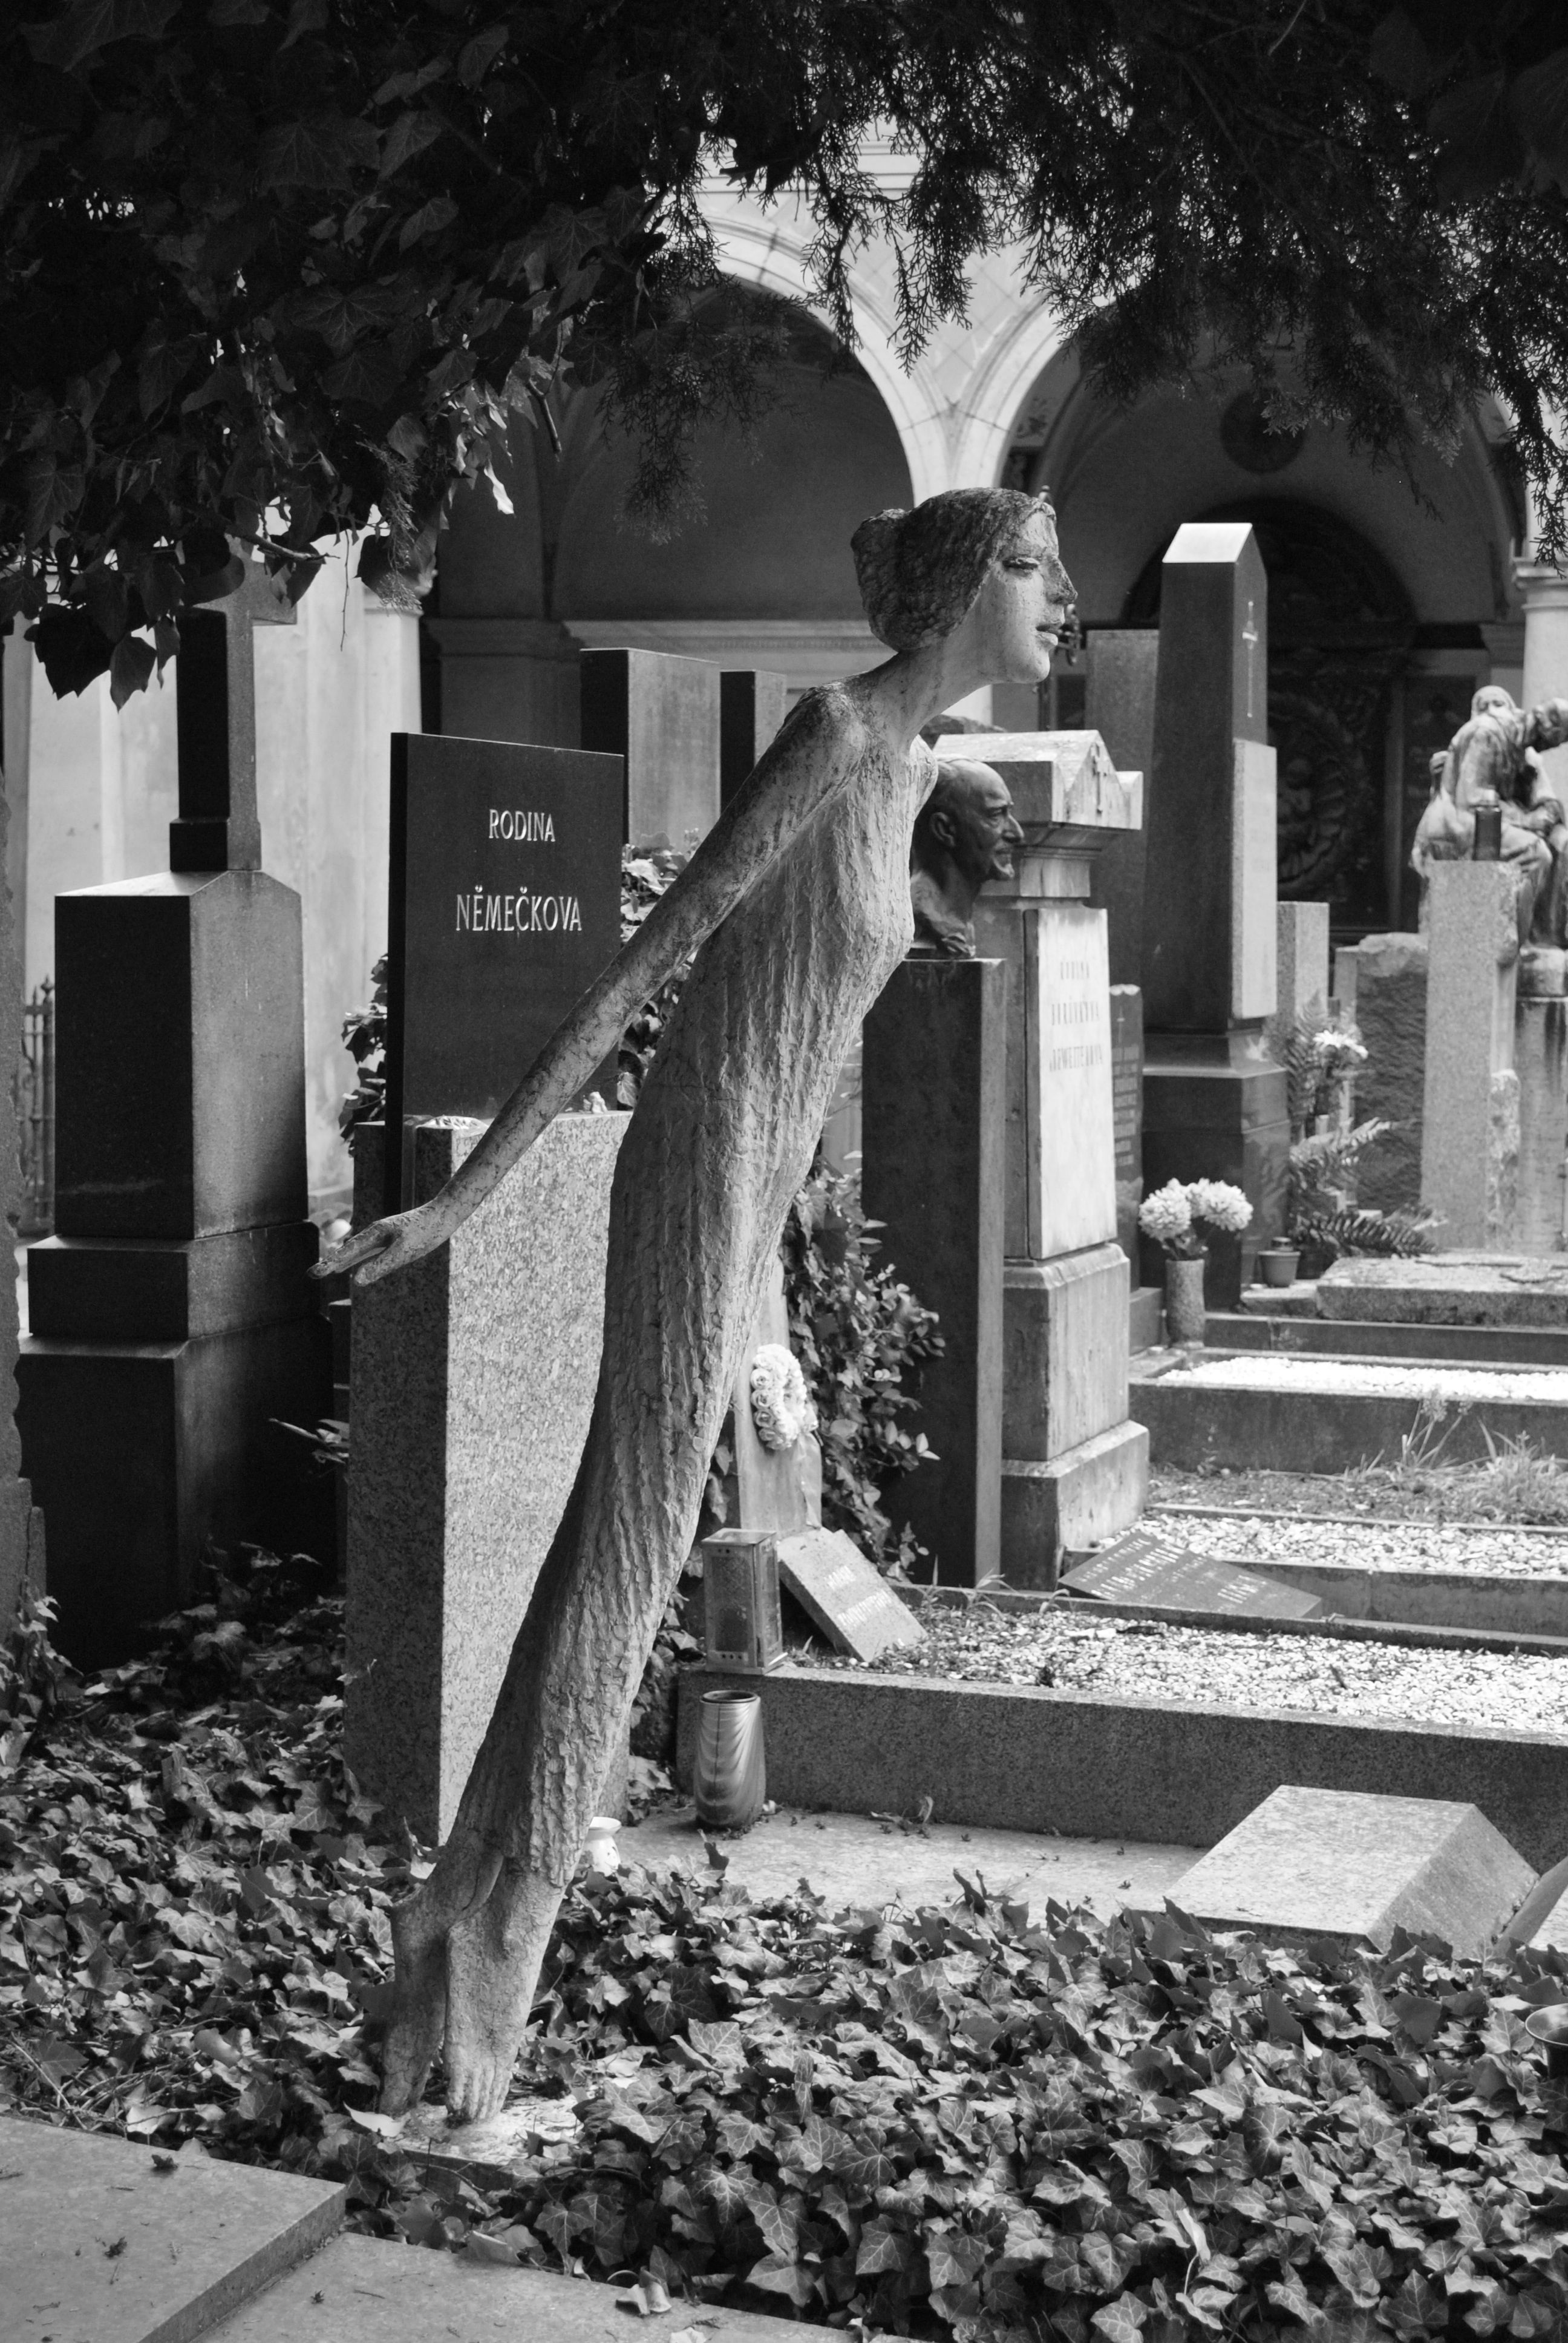
tree, black and white, white, street, photography, monument, statue, prague, cemetery, black, monochrome, sculpture, art, temple, photograph, history, image, the statue, monochrome photography, ancient history